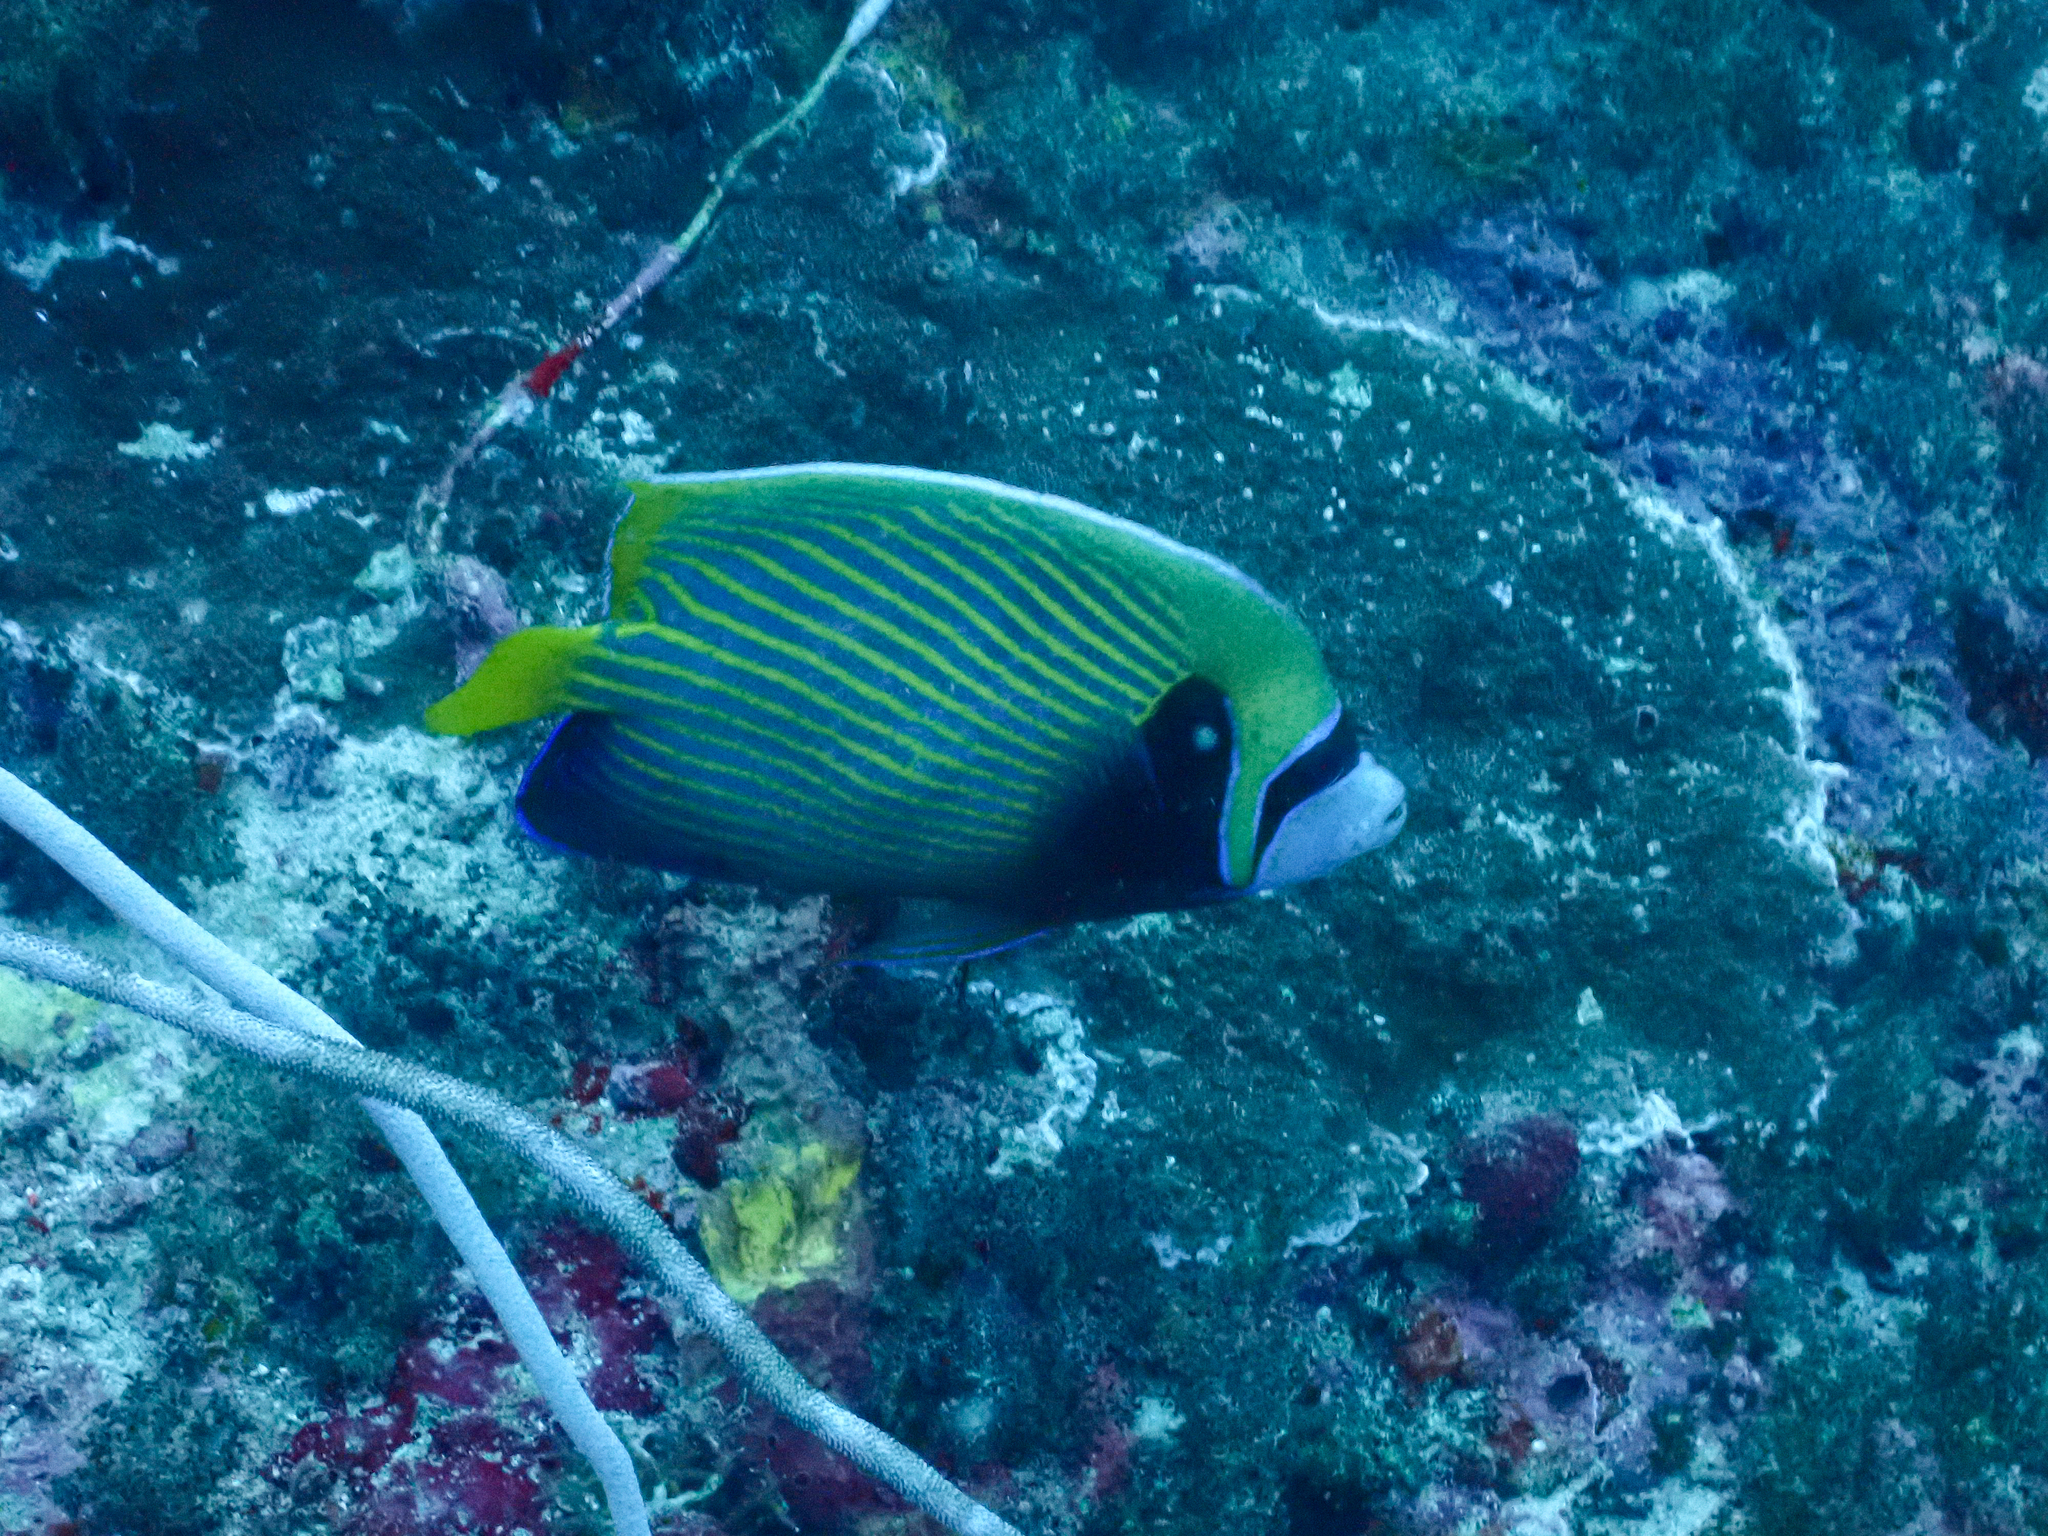
Pomacanthus imperator (Emperor Angelfish)